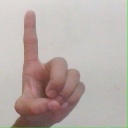
अक्षर: ड